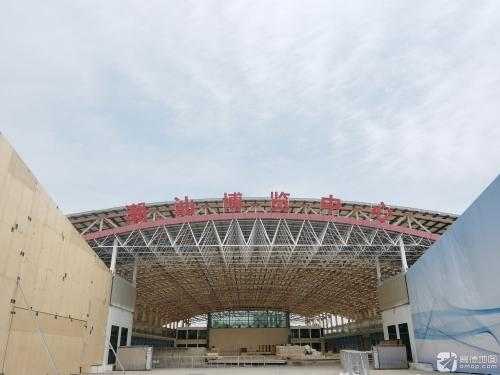
地标名称：潮汕博览中心
所在城市：汕头市·龙湖区